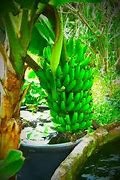
Label: banana